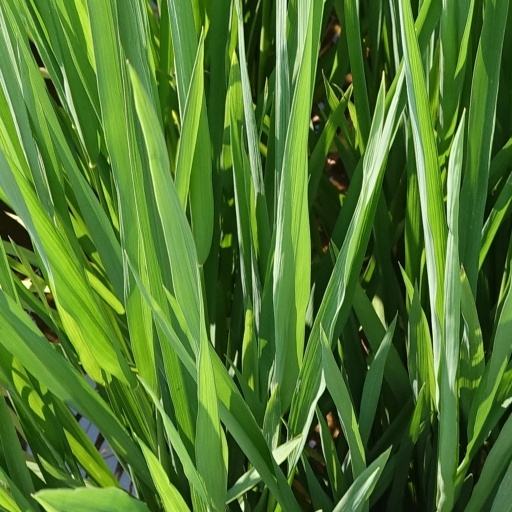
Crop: rice